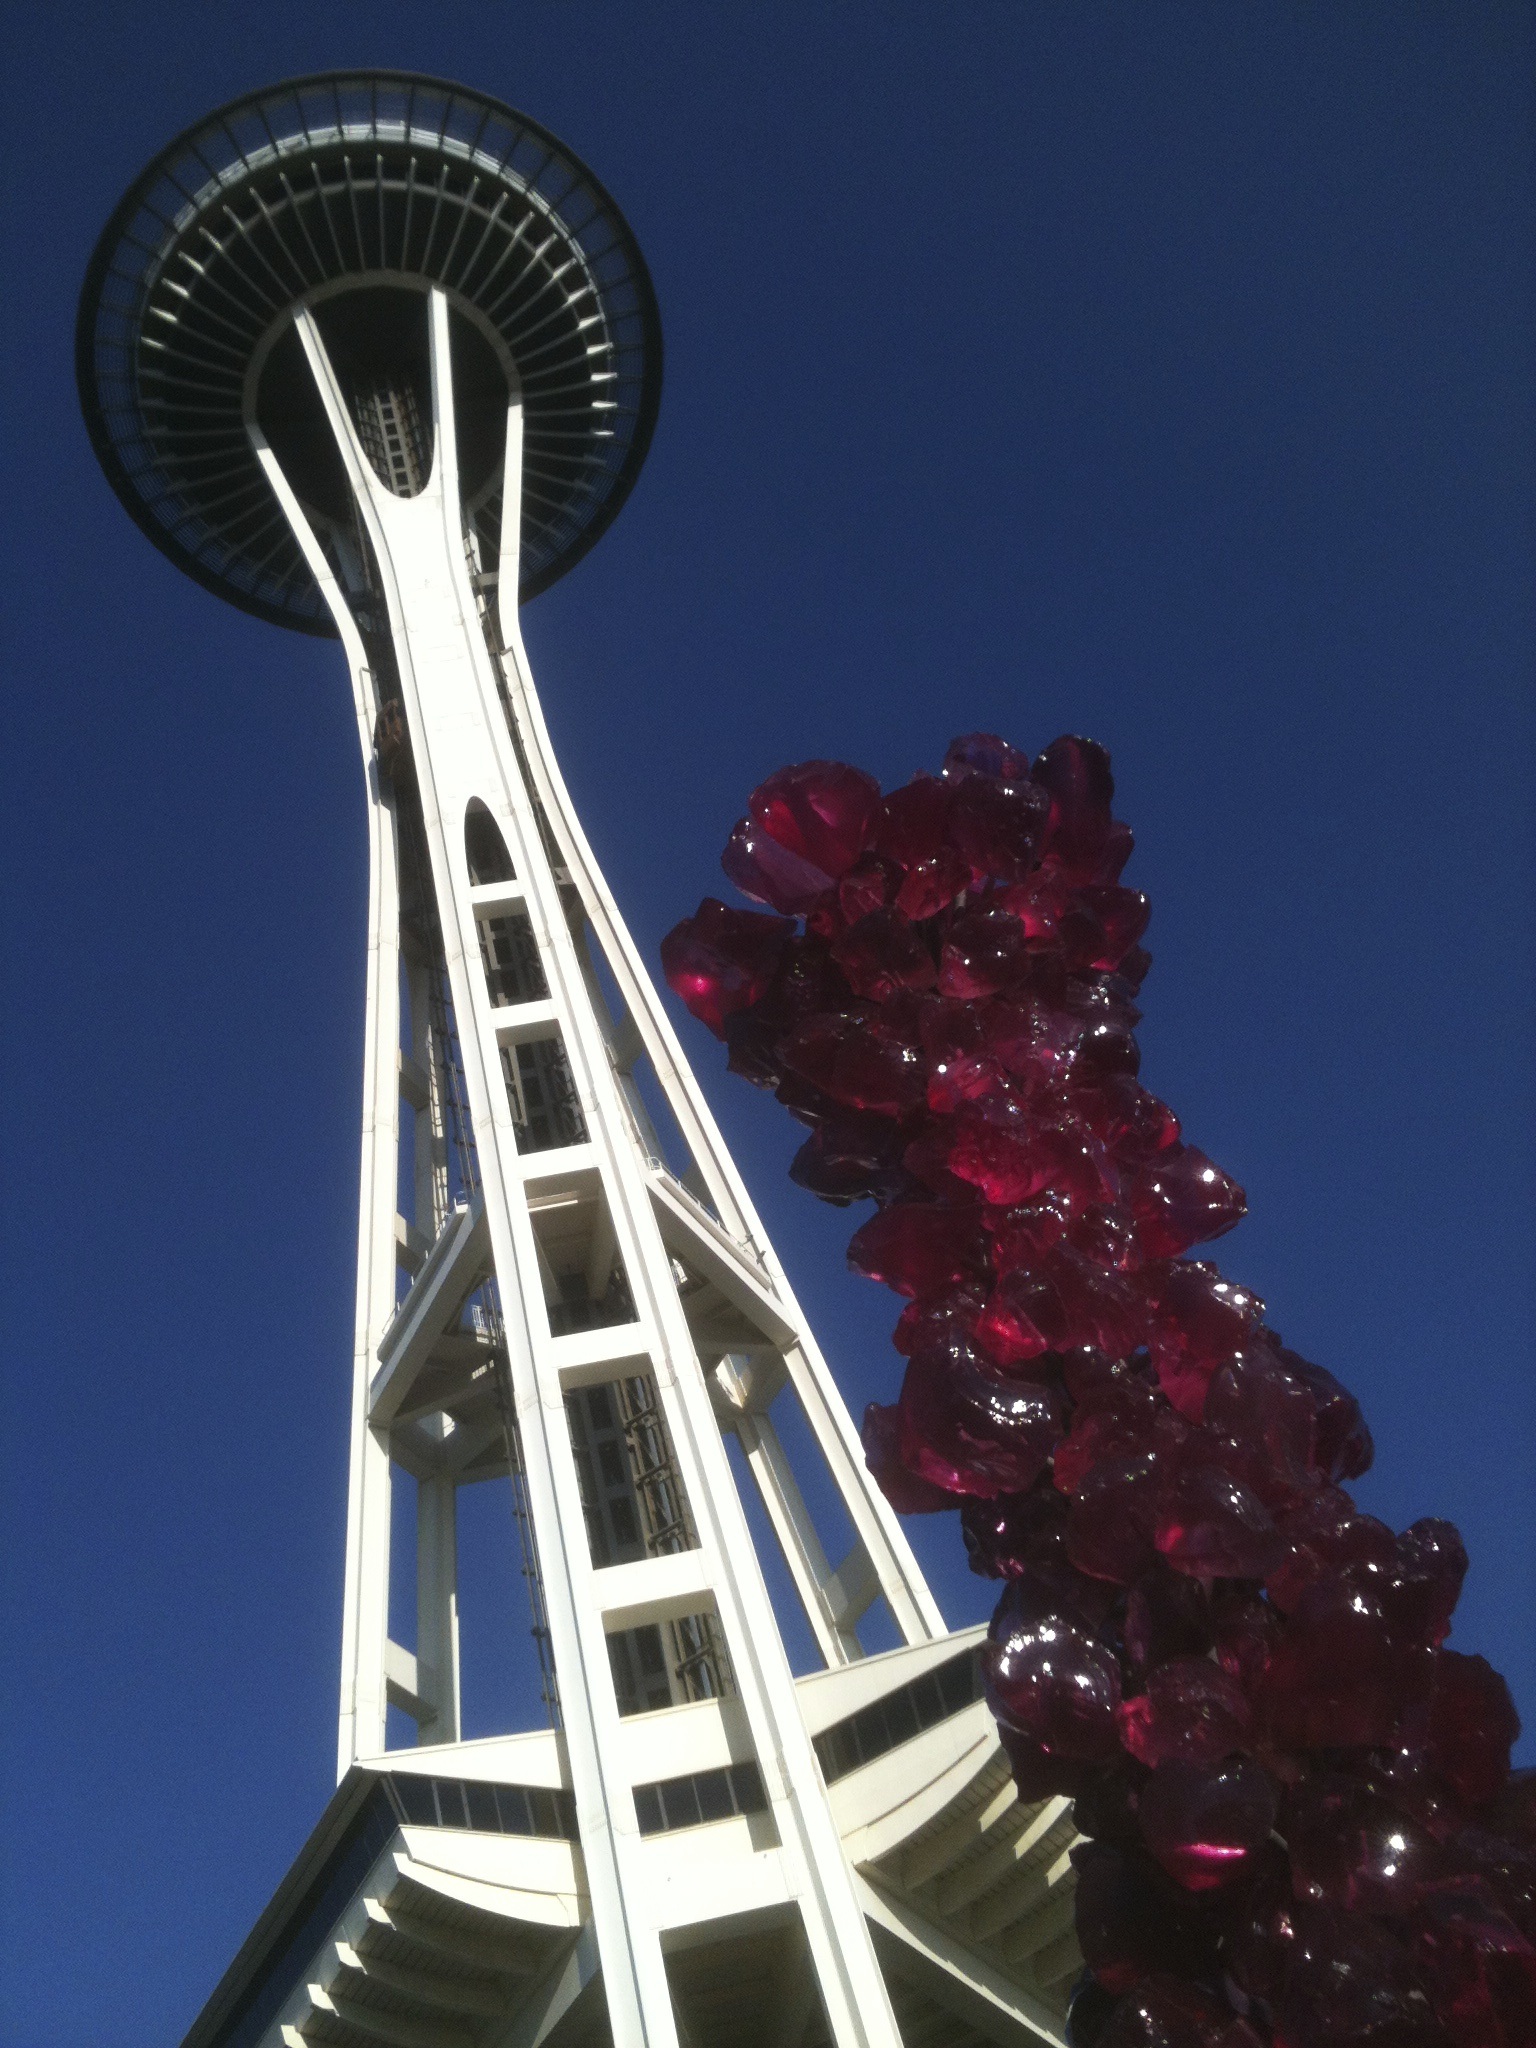
architecture, skyline, downtown, recreation, ferris wheel, amusement park, tower, park, landmark, blue, tourism, roller coaster, space needle, washington, seattle, puget sound, amusement ride, outdoor recreation